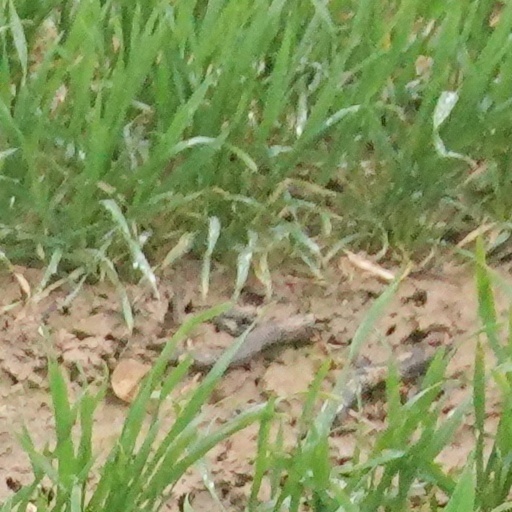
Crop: wheat